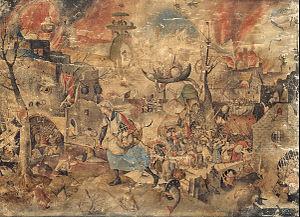
Margot la folle ou Dulle Griet, est une huile sur panneau de chêne de Pieter Brueghel l'Ancien, inspirée de Margot la Folle, personnage du folklore gantois. Elle date probablement de 1562.